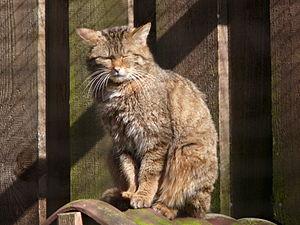
Le Chat sauvage est une espèce de félins du genre Felis présent dans divers types d'habitats. Son aire de répartition couvre l’Europe, l’Asie occidentale et l’Afrique. Il est de taille moyenne à petite, son aspect est très variable selon les sous-espèces, mais en général sa robe est brune avec des rayures noires.